Wacław Hański

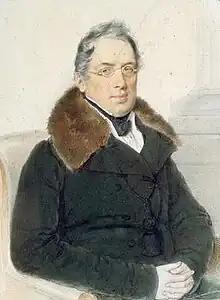
Wacław Hański

Wacław Hański (1782–1841) was a Polish noble (Korczak coat of arms), landowner, marszałek of the nobility in the Volhynian Governorate. He was the first husband of Ewelina Hańska.